Fort Slemmer

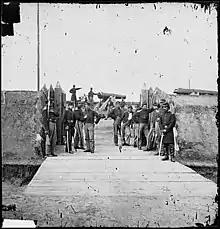
Soldiers at gate of Fort Slemmer

The fort was named in honor of Lieutenant Adam J. Slemmer. It was built in August 1861 between Fort Totten and Fort Bunker Hill on the east side of Harewood Road just north of The Catholic University of America's Marist Hall. In February 1862, the 20th New York moved in the fort.